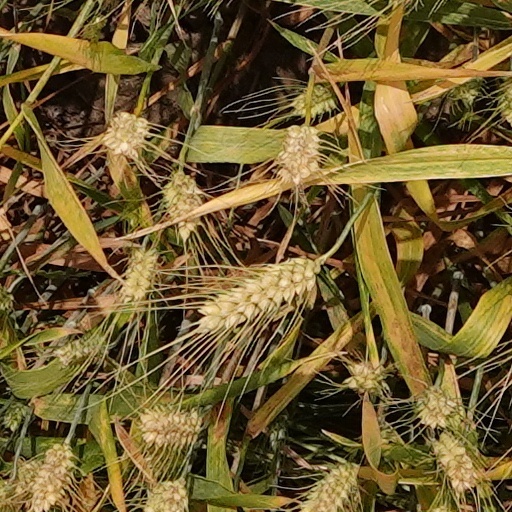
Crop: wheat